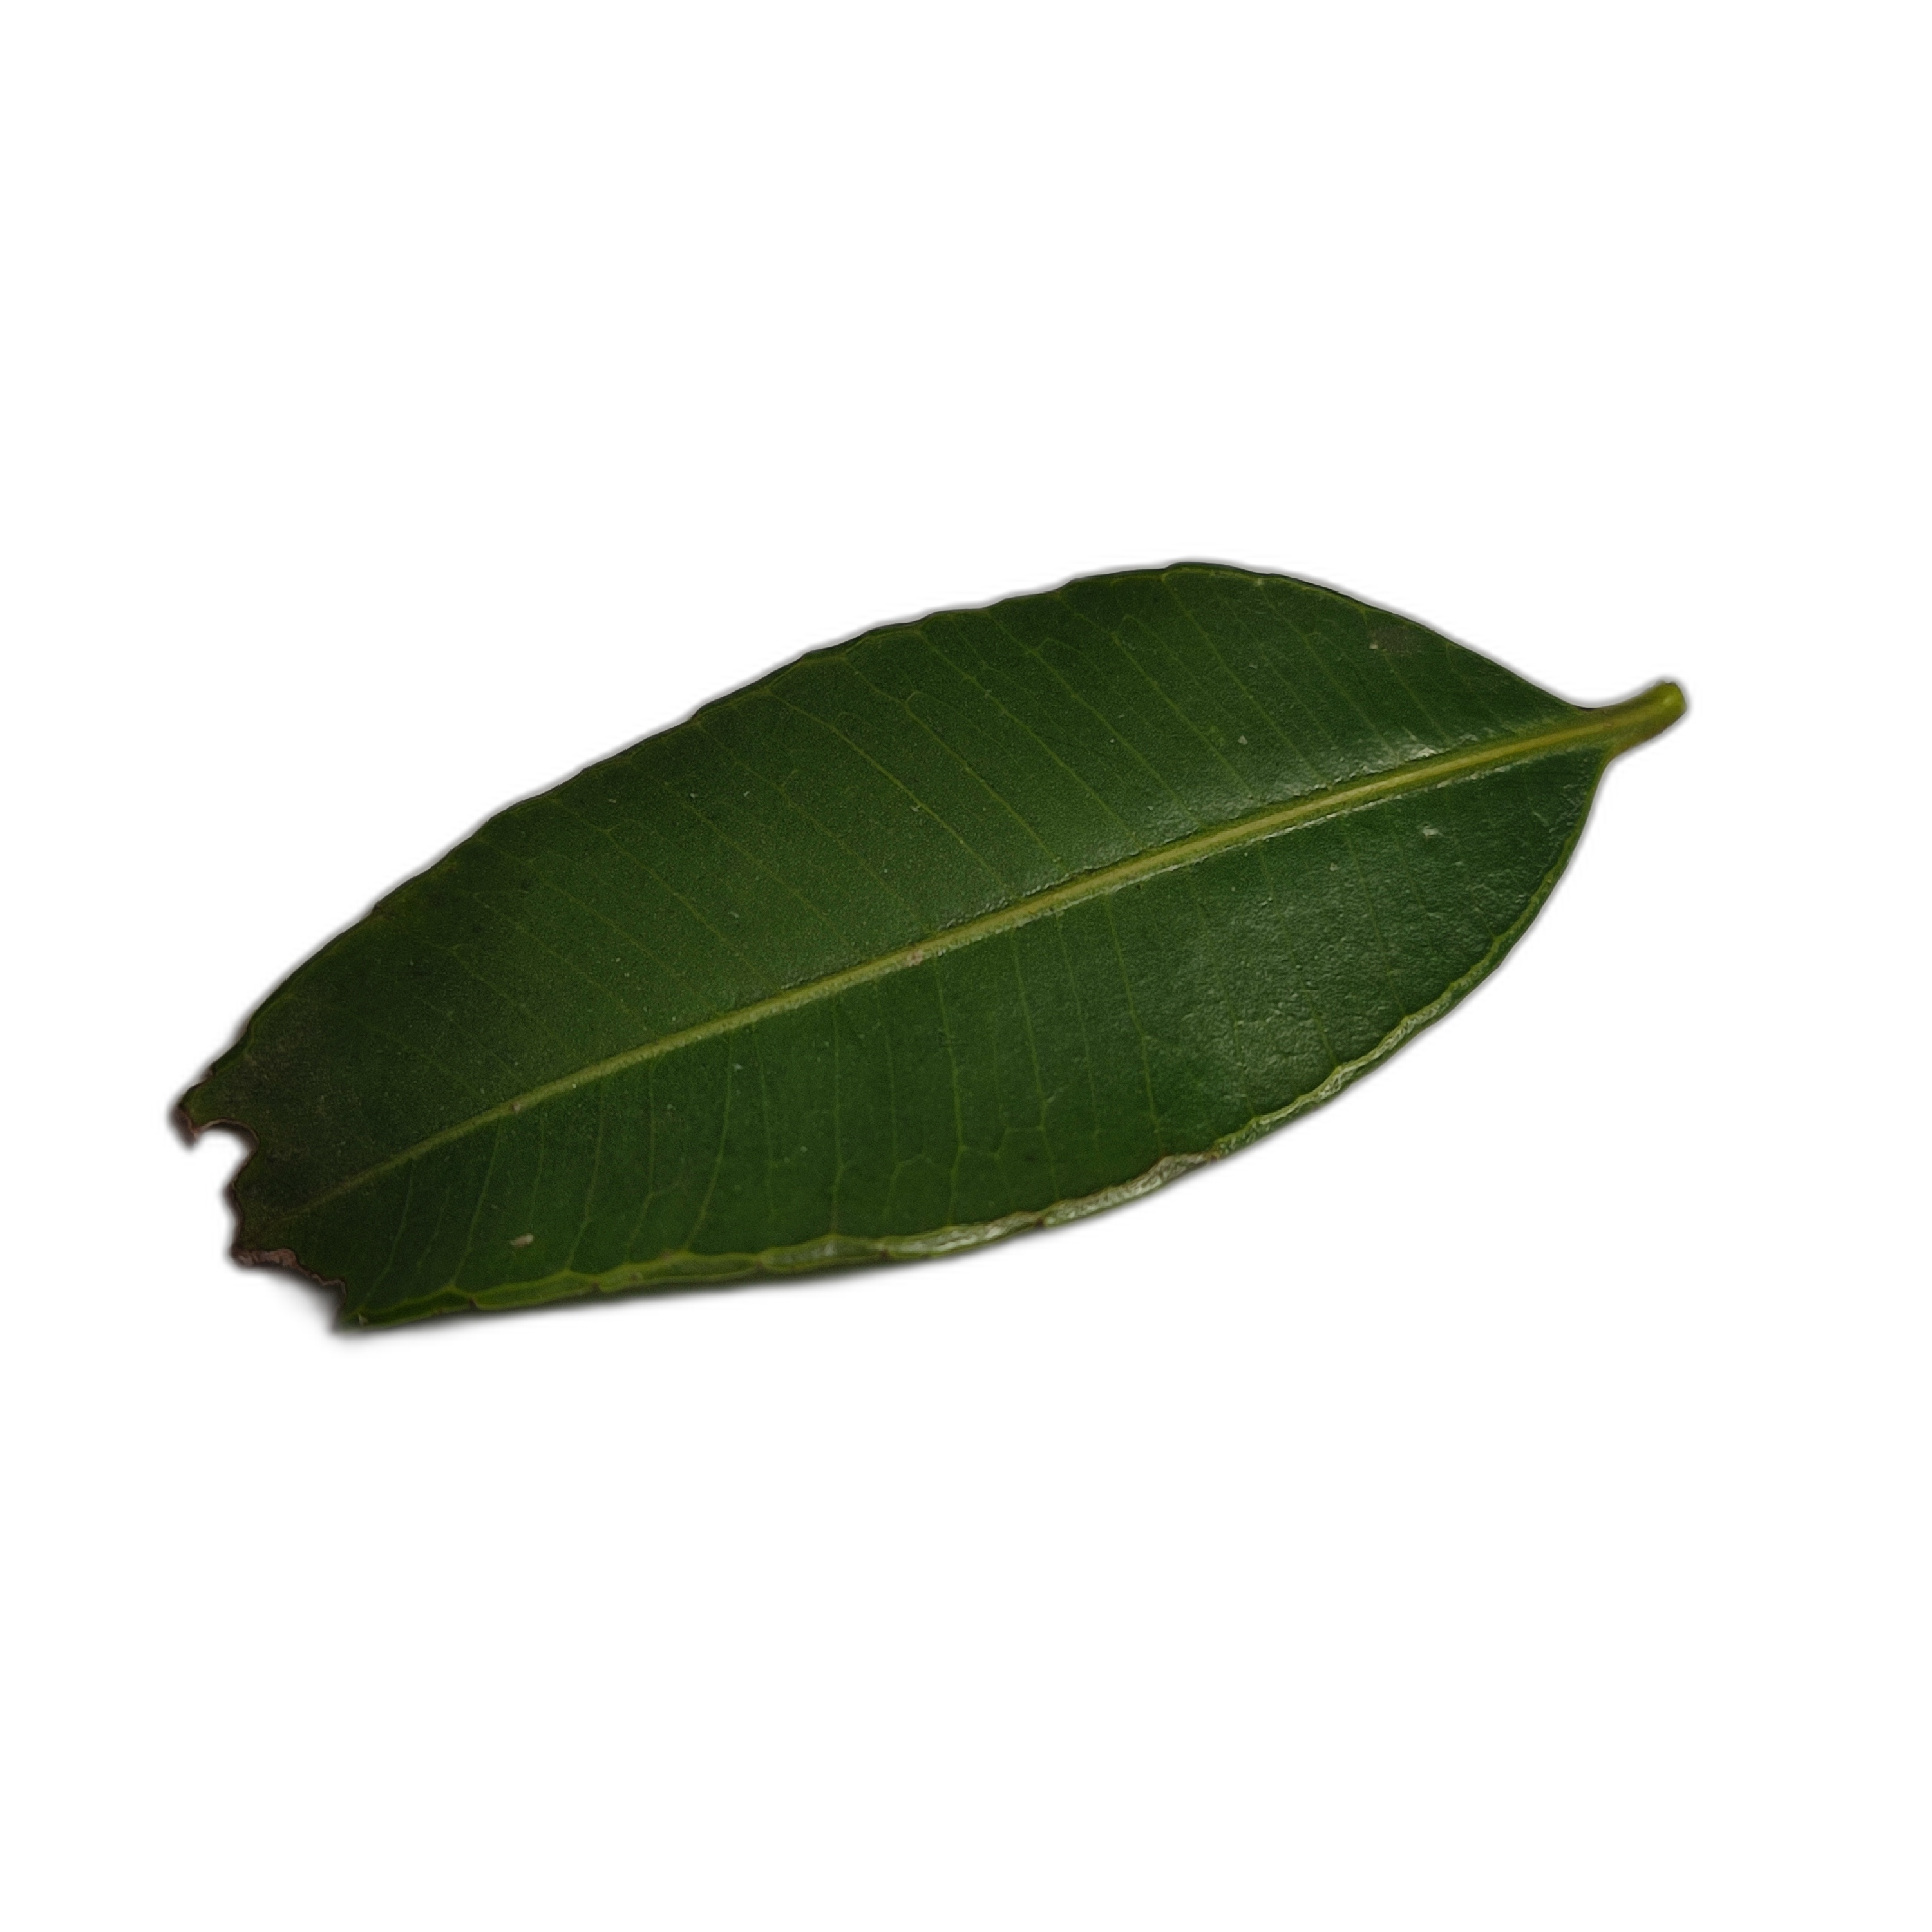
Label: healthy